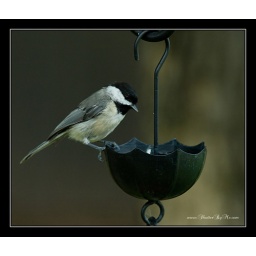
With a big bird bath in the yard they still come to the hummingbirds ant mote to drink. Carolina Chickadee